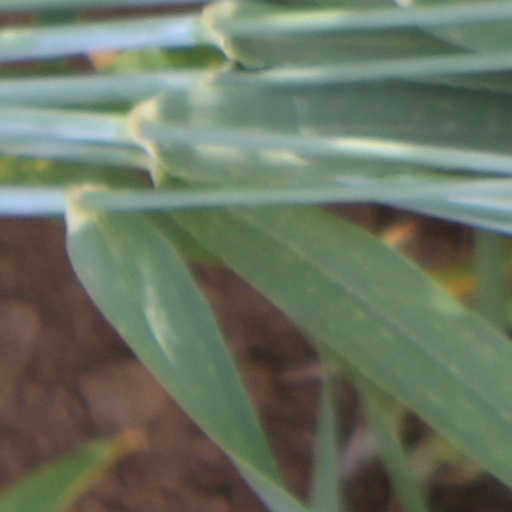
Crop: wheat